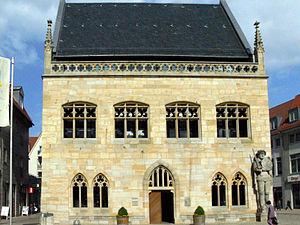
Halberstadt est une ville allemande. Elle est située dans l'ouest du land de Saxe-Anhalt et est le chef-lieu de l'arrondissement de Harz.